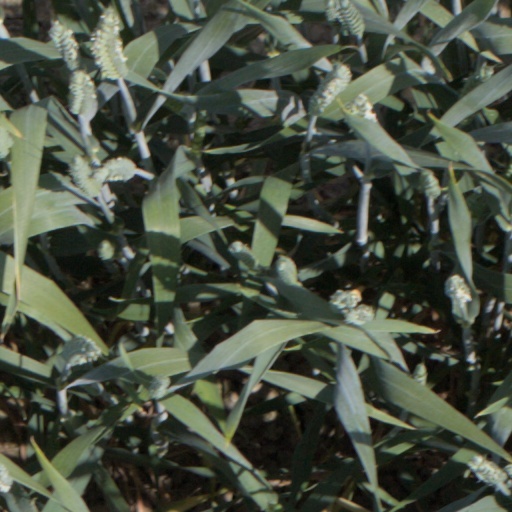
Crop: wheat